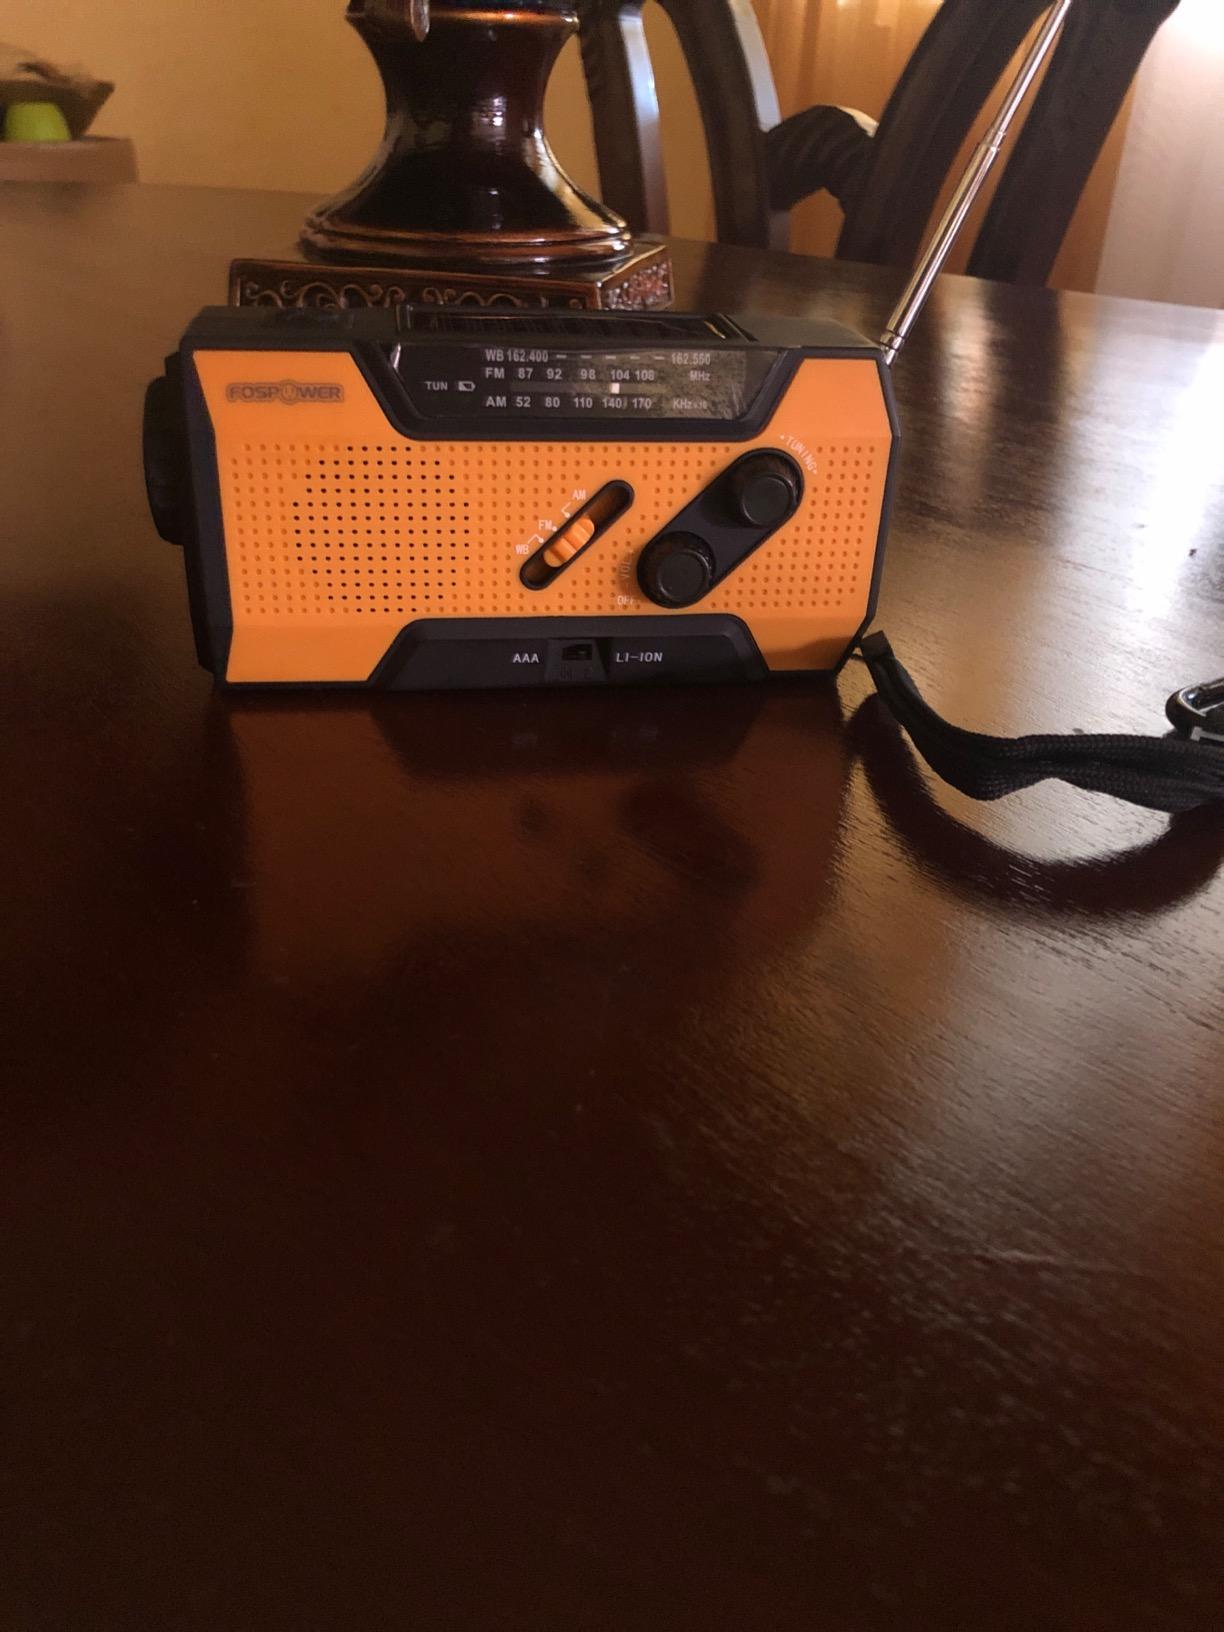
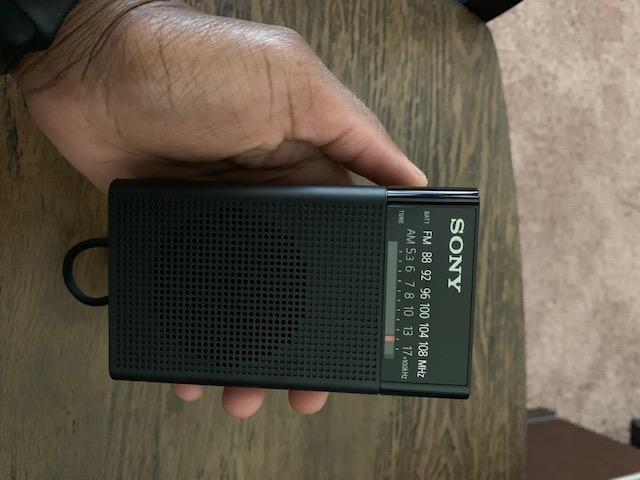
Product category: radio
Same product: no